Liberal Party of Australia

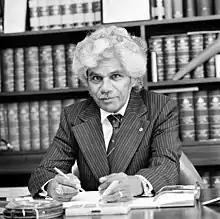
Senator Neville Bonner, the first Aboriginal Australian to sit in Federal Parliament.

Following the success of the Holt Government's 1967 Referendum which had transferred powers for Aboriginal Affairs to the Federal Government, Gorton established the role of Minister for Aboriginal Affairs with Bill Wentworth serving as the "Minister in charge of Aboriginal Affairs under the Prime Minister". Gorton considered that the "primary aim" of government policy should be to "make Aboriginals self supporting", and to end dependence on welfare and charity. The Government introduced the Aboriginal Study Grants Scheme (ABSTUDY) in 1969, as part of a commitment to assist Aboriginal and Torres Strait Islander people to attain better educational, social and economic outcomes, and in response to low participation of Indigenous Australians in higher education, and to promote participation in secondary education, the Aboriginal Secondary Grants Scheme (ABSEG) was established.